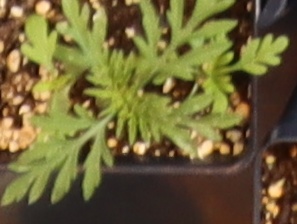
Label: Ragweed